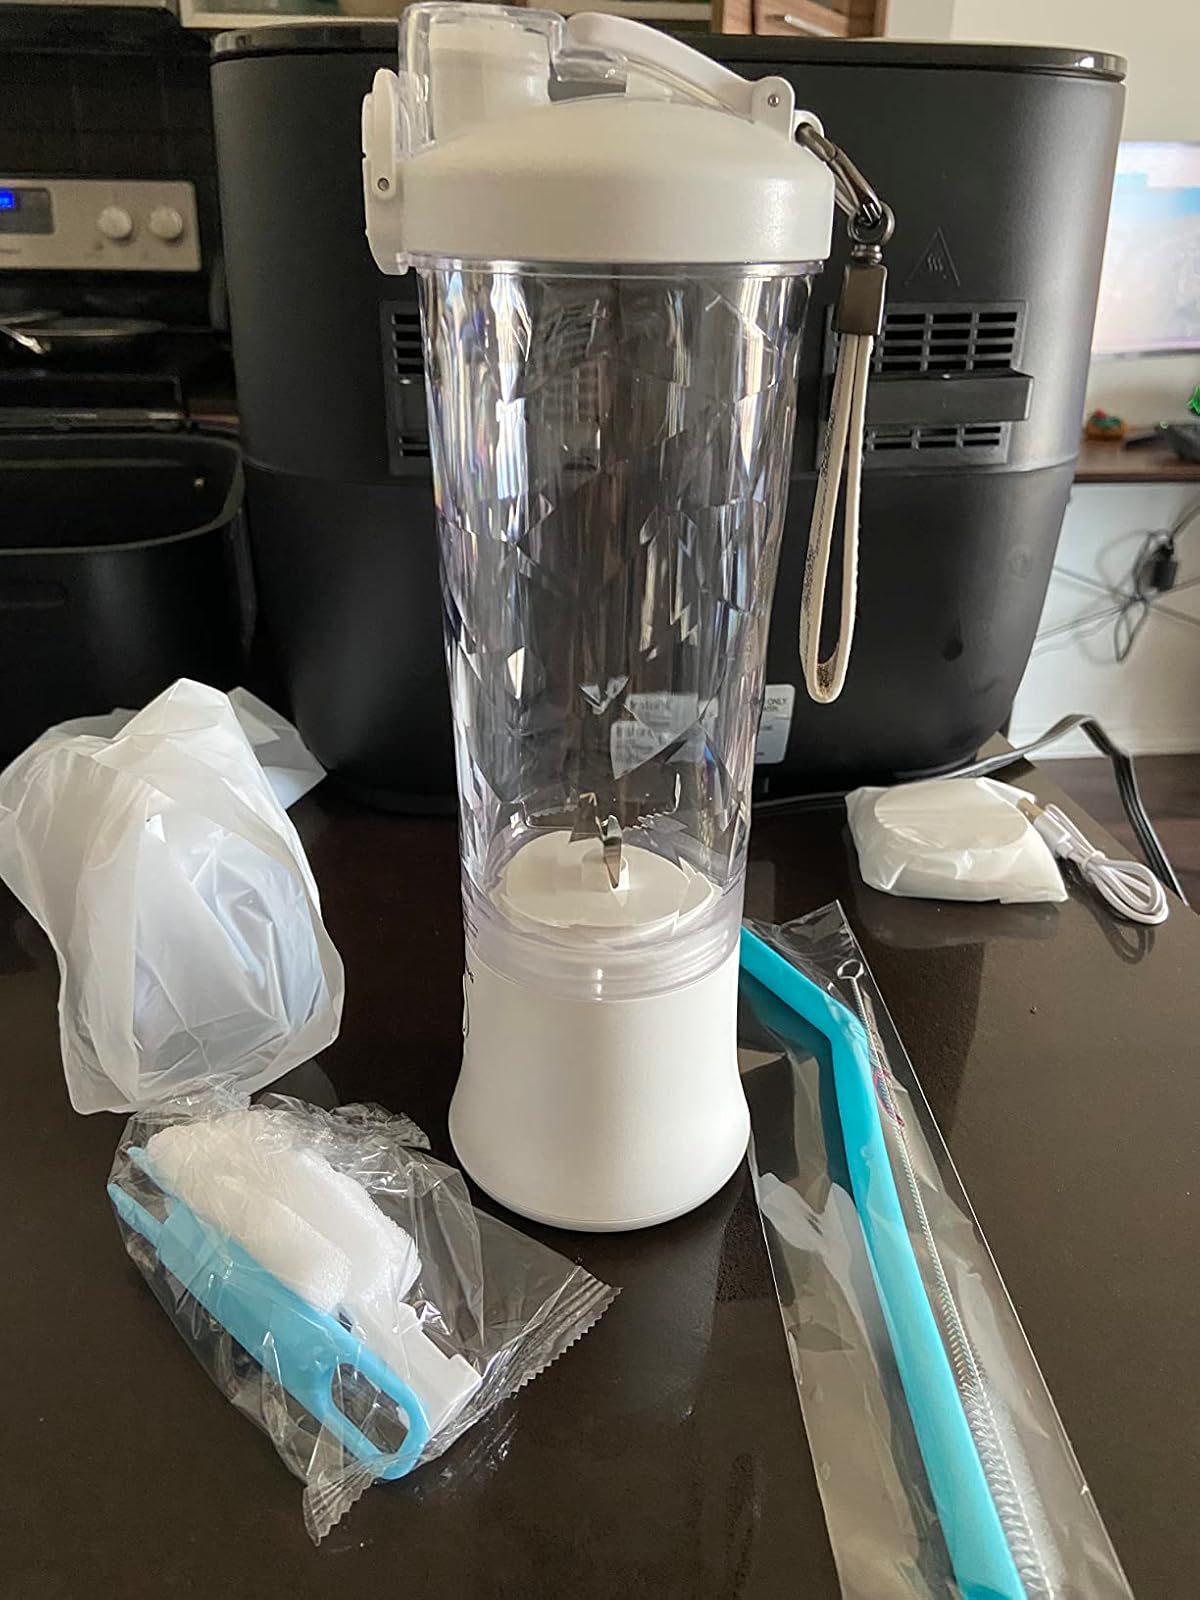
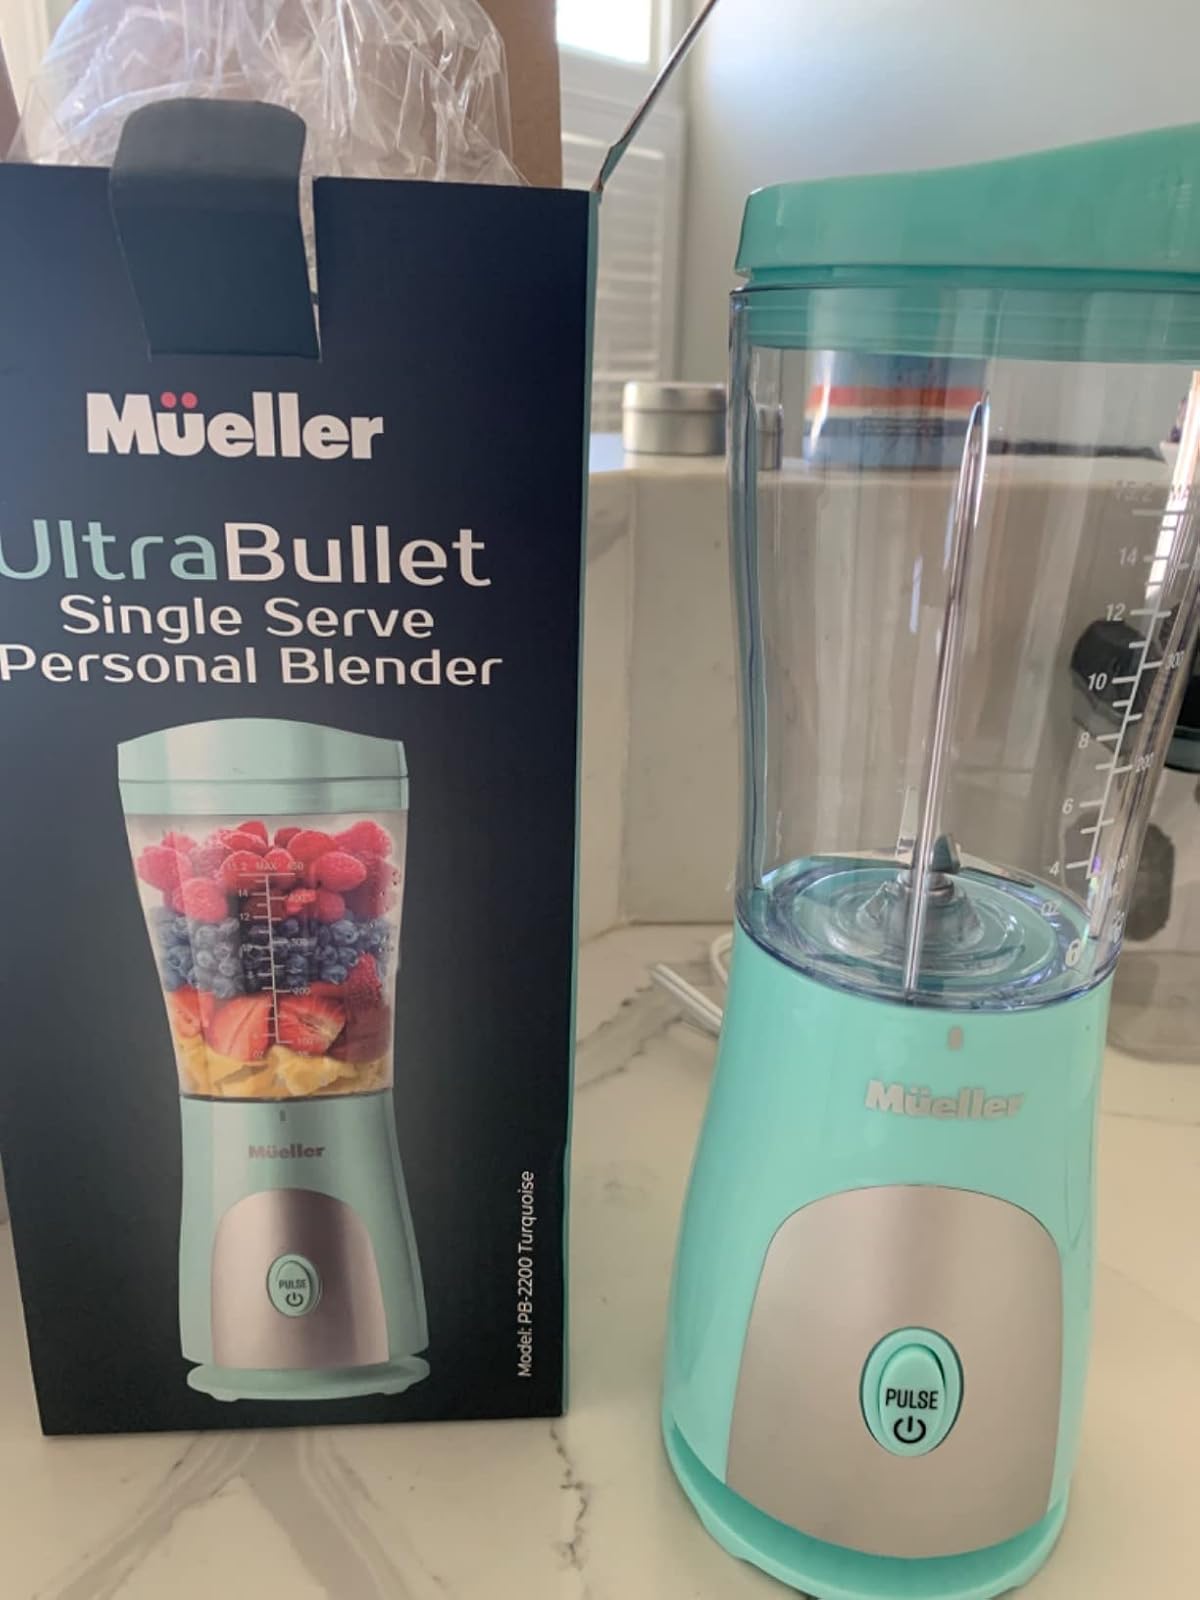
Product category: items_blender
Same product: no